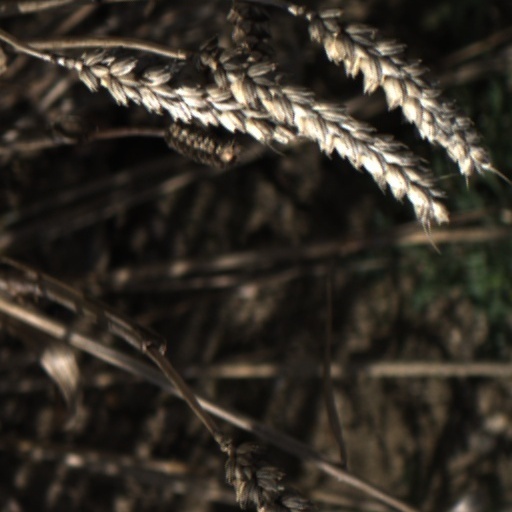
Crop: wheat